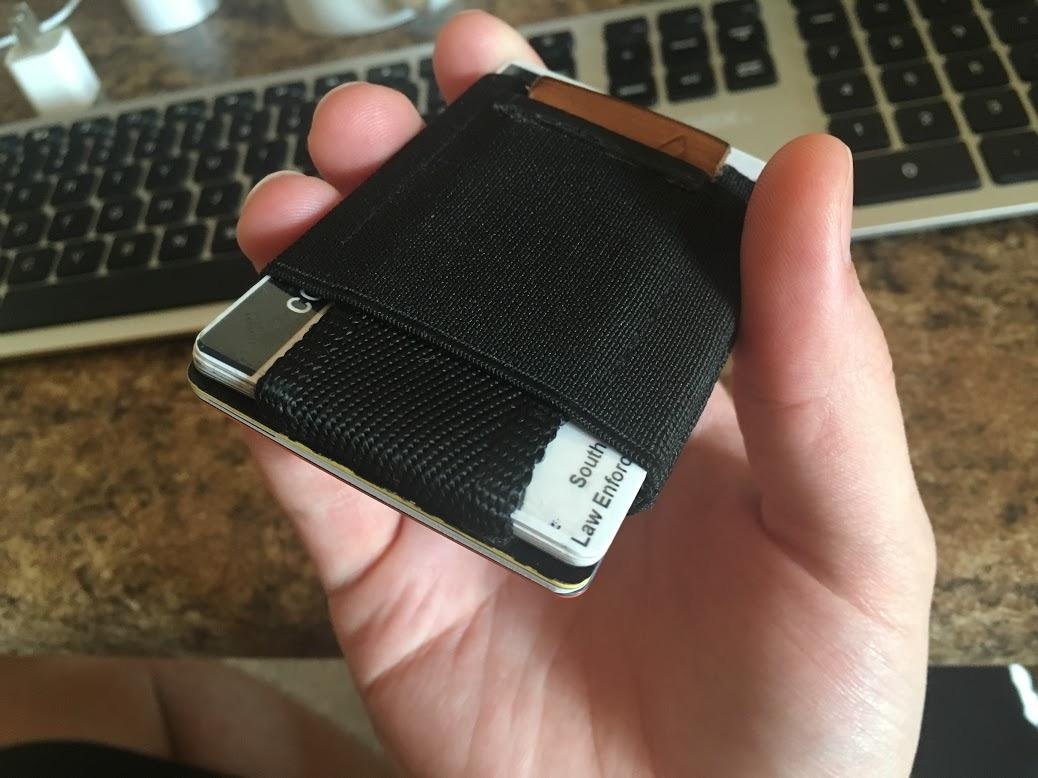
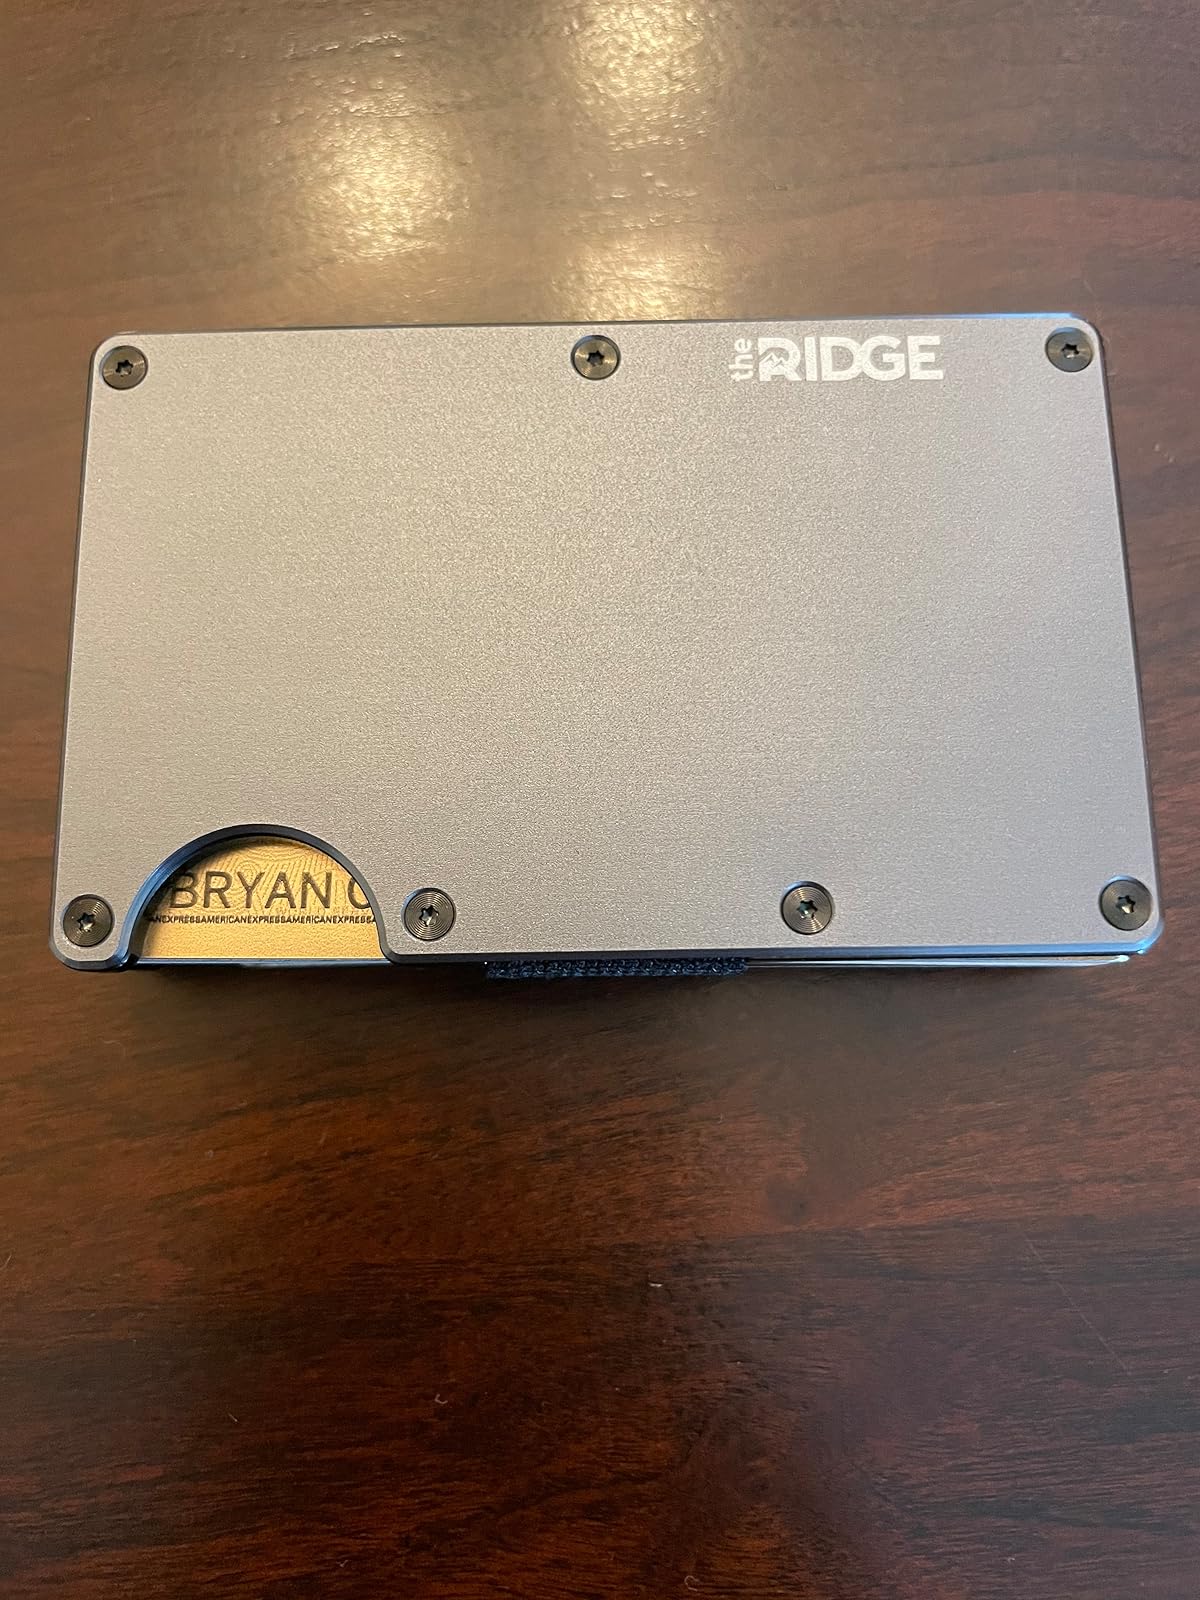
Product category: accessories_wallet
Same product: no